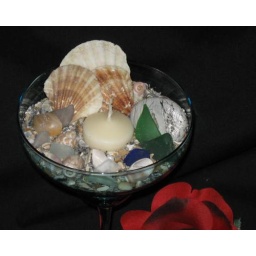
beach in a margarita glass t glass creations sea glass beach jewelry 5-1